Electrospray ionization

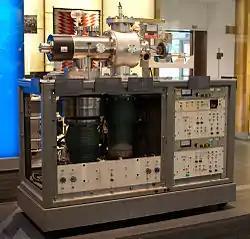
Fenn's first electrospray ionization source coupled to a single quadrupole mass spectrometer

The liquid containing the analytes of interest (typically 10 - 10 M needed ) is dispersed by electrospray, into a fine aerosol. Because the ion formation involves extensive solvent evaporation (also termed desolvation), the typical solvents for electrospray ionization are prepared by mixing water with volatile organic compounds (e.g. methanol acetonitrile). To decrease the initial droplet size, compounds that increase the conductivity (e.g. acetic acid) are customarily added to the solution. These species also act to provide a source of protons to facilitate the ionization process. Large-flow electrosprays can benefit from nebulization of a heated inert gas such as nitrogen or carbon dioxide in addition to the high temperature of the ESI source. The aerosol is sampled into the first vacuum stage of a mass spectrometer through a capillary carrying a potential difference of approximately 3000V, which can be heated to aid further solvent evaporation from the charged droplets. The solvent evaporates from a charged droplet until it becomes unstable upon reaching its Rayleigh limit. At this point, the droplet deforms as the electrostatic repulsion of like charges, in an ever-decreasing droplet size, becomes more powerful than the surface tension holding the droplet together. At this point the droplet undergoes Coulomb fission, whereby the original droplet 'explodes' creating many smaller, more stable droplets. The new droplets undergo desolvation and subsequently further Coulomb fissions. During the fission, the droplet loses a small percentage of its mass (1.0–2.3%) along with a relatively large percentage of its charge (10–18%).